Automatic direction finder

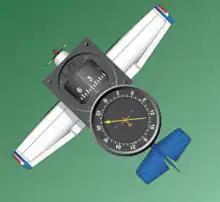
An ADF indicator with a fixed azimuth dial. The airplane is flying a 40° magnetic heading, while the station is 310° relative to the plane (called "relative bearing"). The magnetic bearing to the station in this case is 350°.

The ADF indicators are a kind of navigational display consisting of a dial and a needle that rotates around the dial and points to the beacon. This needle suggests the "to" bearing of the beacon, and to fly the "from" bearing, 180° needs to be added or subtracted from the reading.